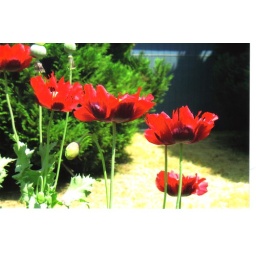
There is a huge garden filled with these deep red Oriental poppies near my house in North Vancouver.